FIDE World Fischer Random Chess Championship 2022

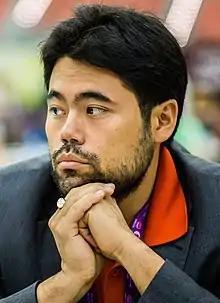
Hikaru Nakamura, the winner of the FIDE World Fischer Random Chess Championship 2022.

The FIDE World Fischer Random Chess Championship 2022 (WFRCC) was the second official world championship in Fischer Random Chess (also known as Chess960). The competition followed a similar format to the first championship in 2019, with qualifying stages open to all interested participants taking place online on Chess.com and Lichess, and four qualified players joined four invited players in the over-the-board final, which took place at the Berjaya Reykjavik Natura Hotel in Reykjavík, Iceland from 25 to 30 October 2022.